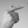
ASL letter: G